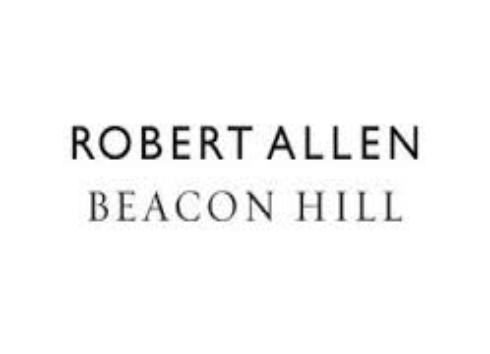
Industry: Clothes